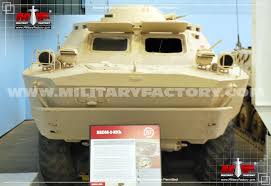
Label: BRDM